Premer Taj Mahal

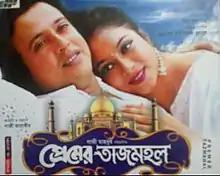
VCD Cover

Premer Taj Mahal also is a Bangladeshi Bengali-language film. It was released in January 2002 in Bangladesh. It was directed by Gazi Mahbub and written by Gazi Jahangir. It was produced by Mohammad Jashim Uddin and distributed by Riya Kothachitra. The film is a family drama telling a deep love story. Stars include Riaz, Shabnur, Wasimul Bari Rajib, Abul Hayat, Misha Sawdagar, Anowar Hossain, Rawshan Zamil, Rasheda Chowdhury, and Afzal Sharif.